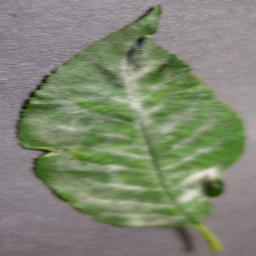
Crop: cherry
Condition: (including_sour)_powdery_mildew